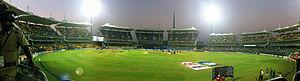
Le stade M. A. Chidambaram, ou stade Chepauk, est un stade de cricket situé à Chennai en Inde.